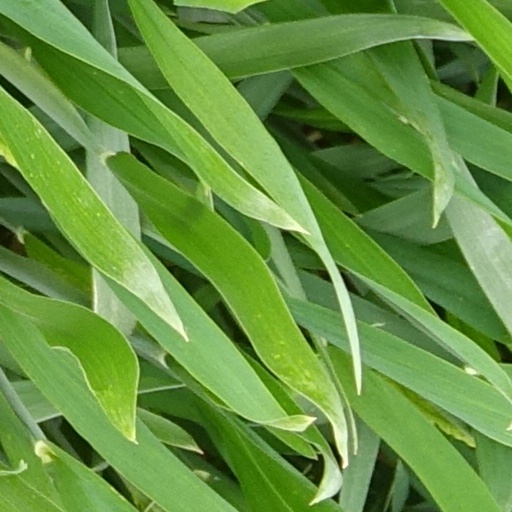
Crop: wheat